Treburgett

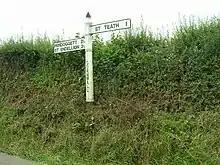
Signpost near Treburgett

Treburgett is a hamlet in the parish of St Teath, Cornwall, England, United Kingdom.